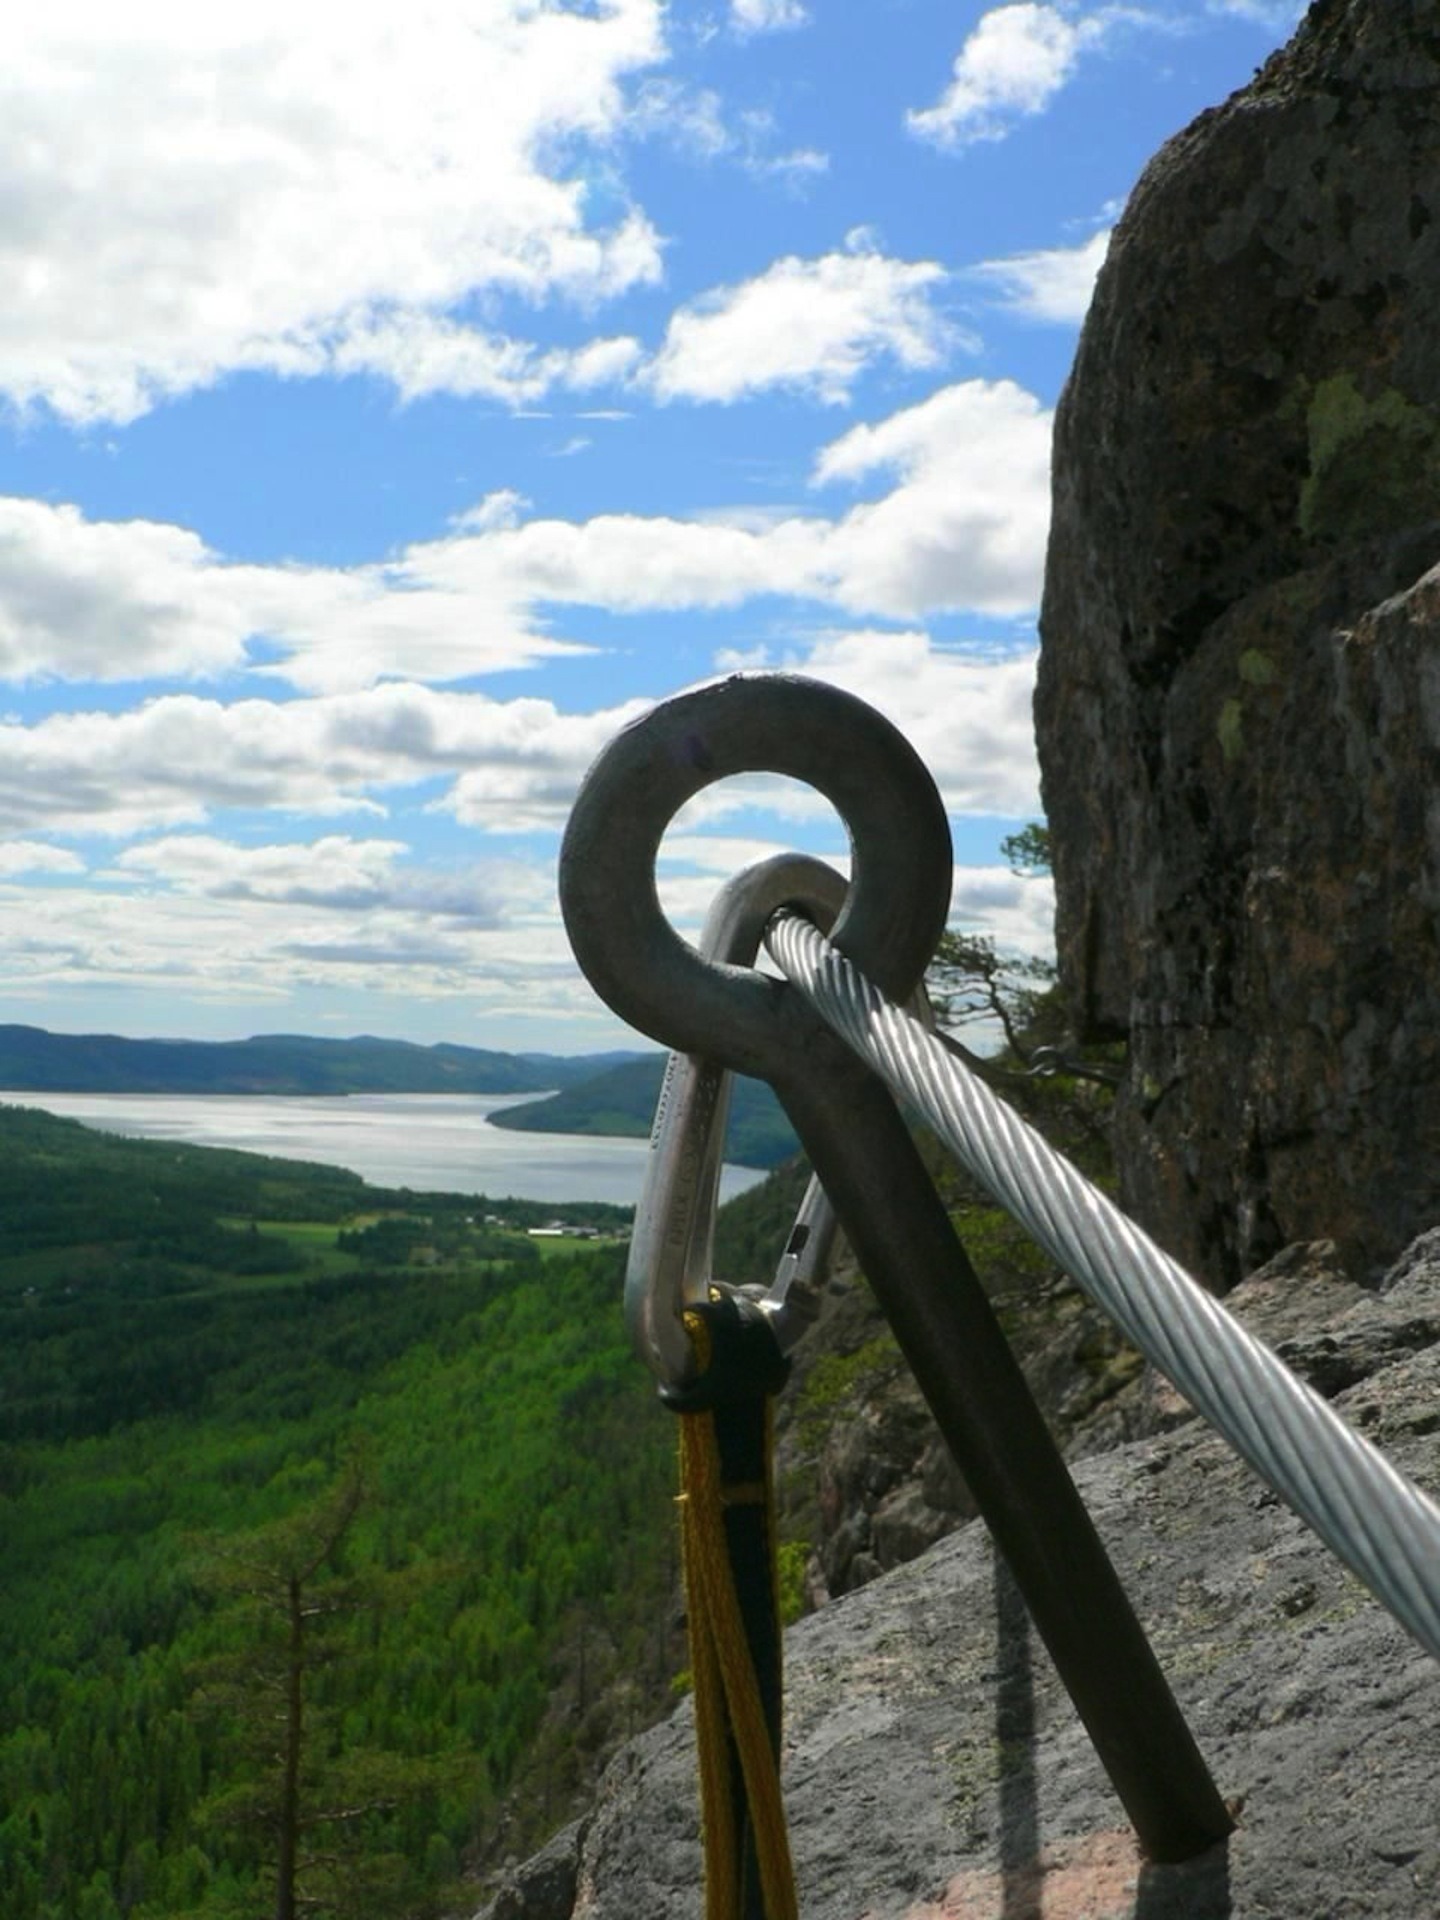
water, forest, rock, mountain, sky, trail, adventure, river, valley, cable, macro, close up, trees, woods, clouds, mountains, eyelet, climbing equipment